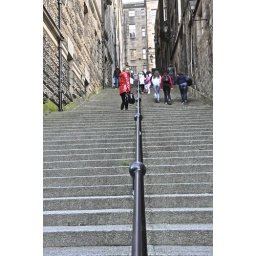
edinburgh international fringe and comedy festival 2009 pretty girl in red mac